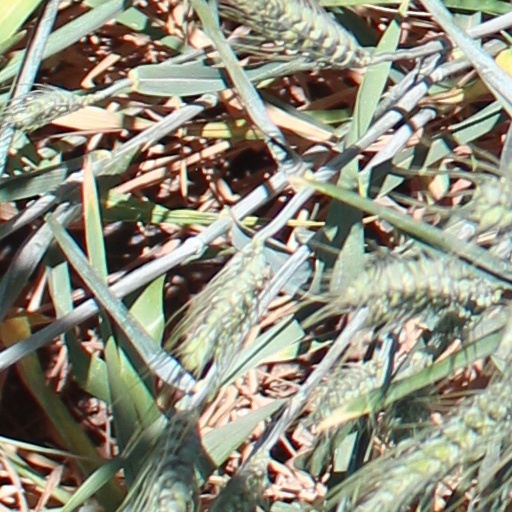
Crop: wheat